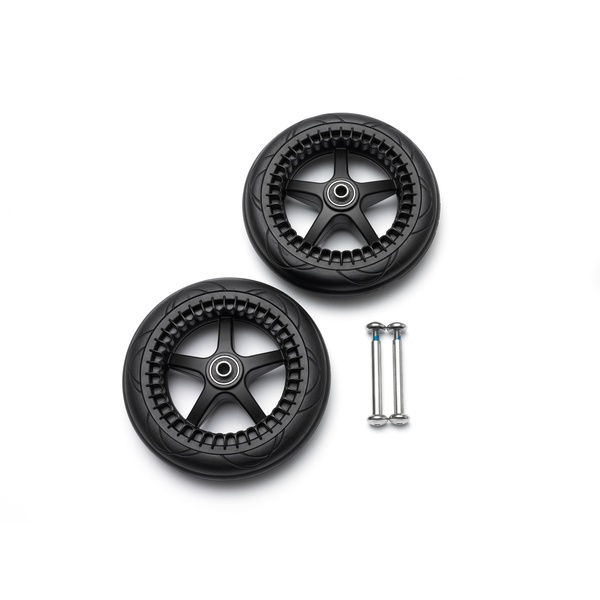
Bugaboo Bee 5 Front Wheels Replacement Set (2 Pack)
This item contains 2 x front wheels for the bugaboo bee 5 stroller. Please Note : Wheel caps are not included, it can be purchased separately. Compatibility Bee 5 Bee 3 Bee (2010 Model) Not compatible with the Bee 6 model
Brand: Bugaboo
Category: Baby & Toddler > Baby Transport Replacement Parts